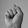
ASL letter: S